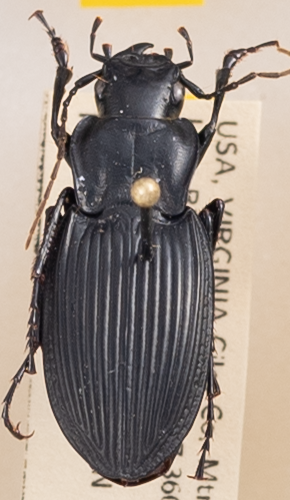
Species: Dicaelus teter
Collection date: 2022-05-31
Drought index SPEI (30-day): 0.47
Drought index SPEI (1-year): -0.71
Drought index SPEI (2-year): -0.1